Emirhan İlkhan

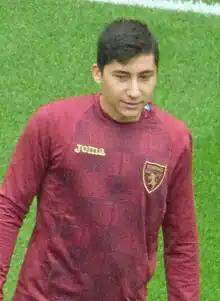
İlkhan with Torino in 2023

Emirhan İlkhan (born 1 June 2004) is a Turkish professional footballer who plays as a midfielder for club Torino.